The Whistle at Eaton Falls

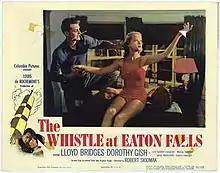

The Whistle at Eaton Falls (also known by the alternative title Richer Than the Earth) is a 1951 American social drama film directed by Robert Siodmak and starring Lloyd Bridges and Dorothy Gish.